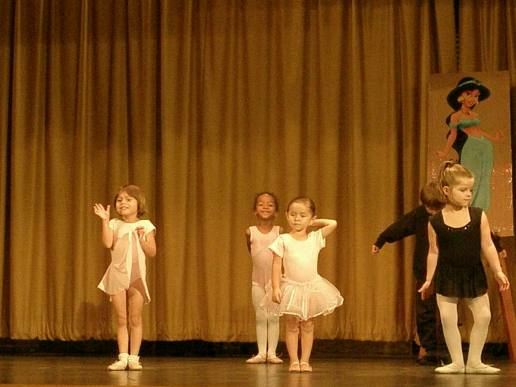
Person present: Yes